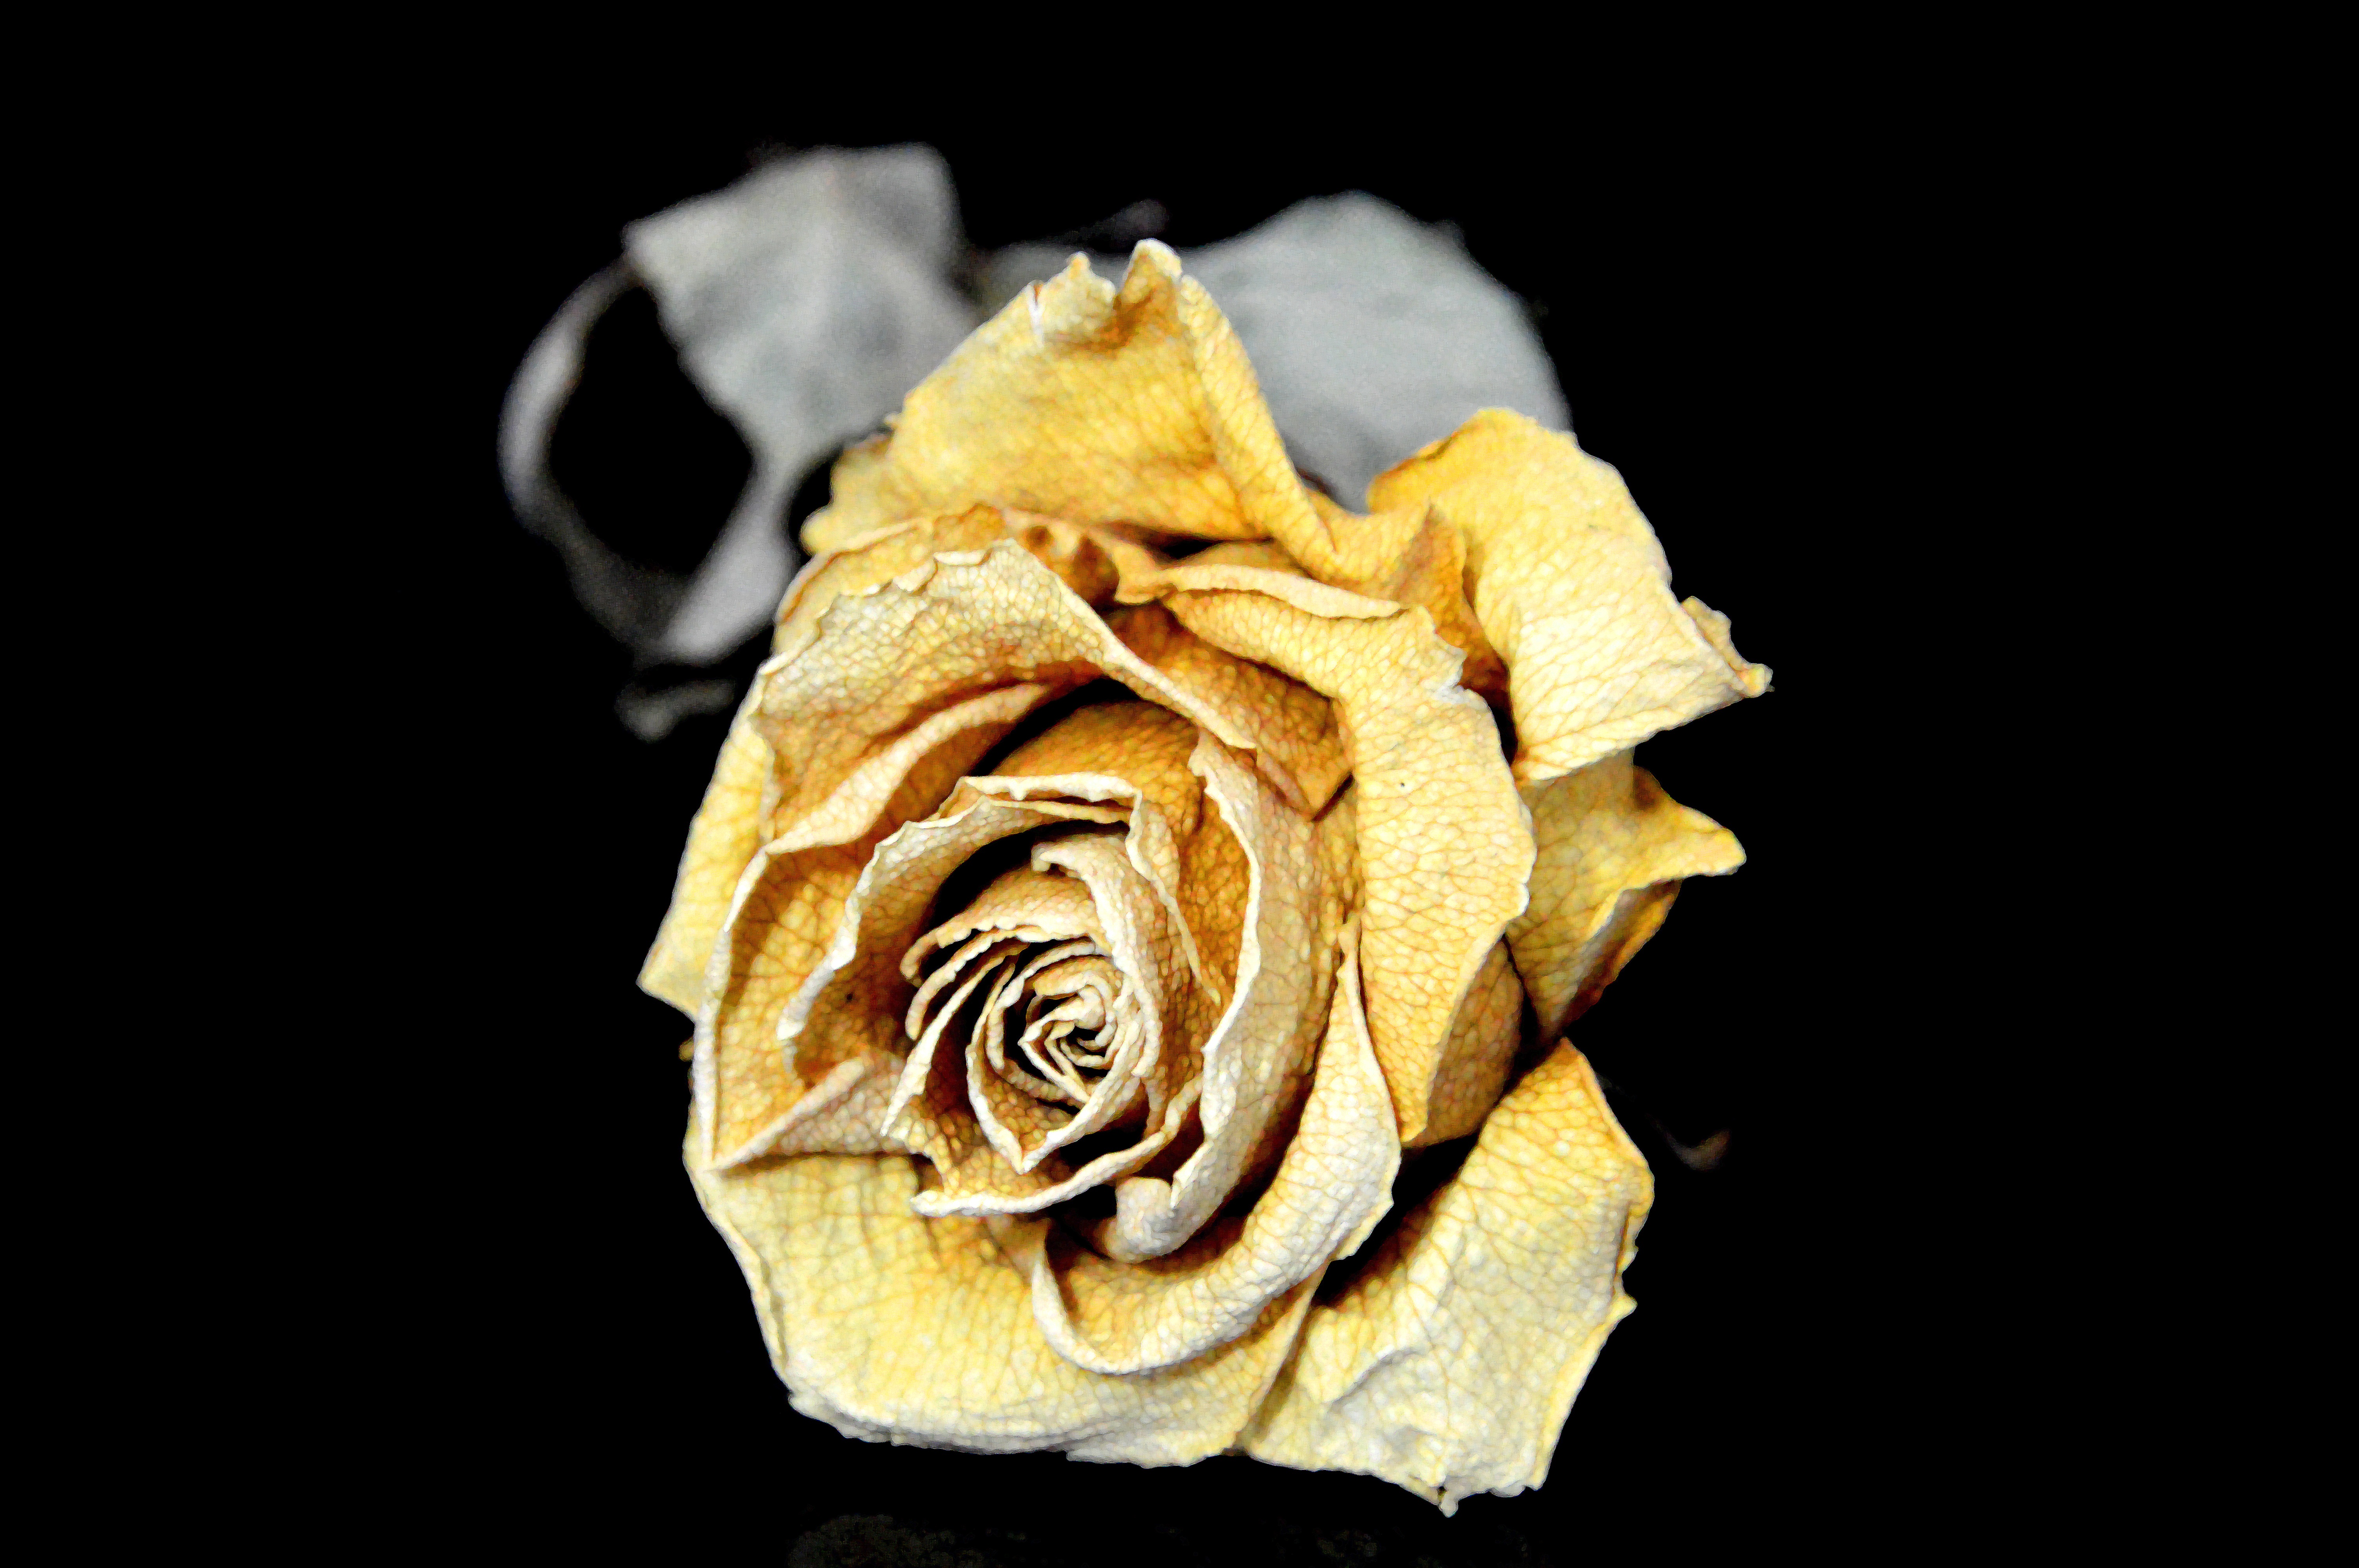
nature, plant, photography, leaf, flower, petal, dry, rose, produce, yellow, flora, close up, sad, carving, yellow rose, macro photography, rose flower, flowering plant, land plant